California State Route 209

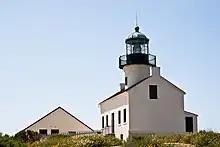
Old Point Loma Lighthouse

The route began at a turnaround next to the Old Point Loma Lighthouse in Cabrillo National Monument, near the southern tip of Point Loma. Heading north along the crest of the Point Loma peninsula, it passed through Fort Rosecrans Military Reservation and Fort Rosecrans National Cemetery before exiting the former through a gate and entering the Wooded Area neighborhood of Point Loma as Catalina Boulevard. SR 209 passed through this residential neighborhood and provided access to Point Loma Nazarene University. The SR 209 designation then made a right turn onto Cañon Street, curved to the southeast, and went downhill to the bayside location of the old La Playa Trail. At the intersection with Rosecrans Street, the designation made a turn to the northeast at a right angle onto Rosecrans.